AMC Spirit

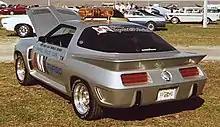
1981 AMX Turbo PPG pace car

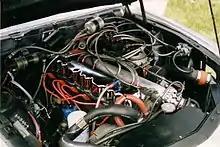
Turbo-charged and fuel-injected AMC I6

In October 1979, the B.F. Goodrich sponsored a pair of AMXs in the annual FIA Group One 24-hour race held at Germany's legendary Nürburgring. The 1979 V8-powered Spirit AMX was already homologated for European Group One Touring Car races.